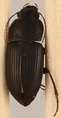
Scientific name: Anisodactylus opaculus
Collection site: Konza Prairie Agroecosystem NEON (KONA), plot KONA_004